North American X-15

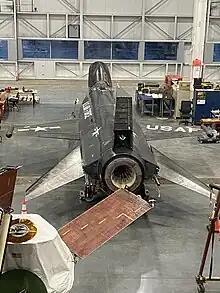
X-15-1 56-6670 in the Mary Baker Engen Restoration Hangar

The second plane, X-15-2, was rebuilt after a landing accident on 9November 1962 which damaged the craft and injured its pilot, John McKay. The new plane renamed X-15A-2, had a new 28 -in. fuselage extension to carry liquid hydrogen. It was lengthened by , had a pair of auxiliary fuel tanks attached beneath its fuselage and wings, and a complete heat-resistant ablative coating was added. It took flight for the first time on 25June 1964. It reached its maximum speed of in October 1967 with pilot William "Pete" Knight of the U.S. Air Force in control.